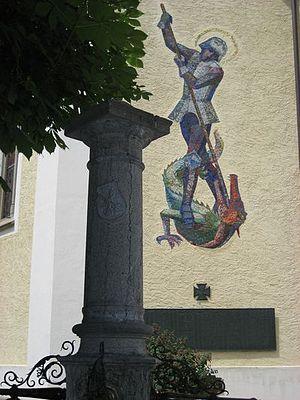
Konrad Honold est un artiste peintre, restaurateur et héraldiste autrichien.
La mosaïque est un art décoratif dans lequel on utilise des fragments de pierre, de pierres colorées, d'émail, de verre, ou encore de céramique, assemblés à l'aide de mastic ou d'enduit, pour former des motifs ou des figures. Quel que soit le matériau utilisé, ces fragments sont appelés des tesselles.